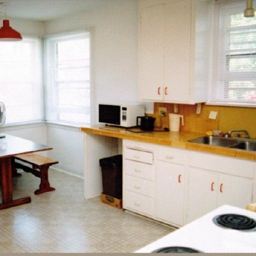
Room type: kitchen